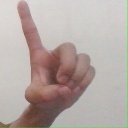
अक्षर: ड